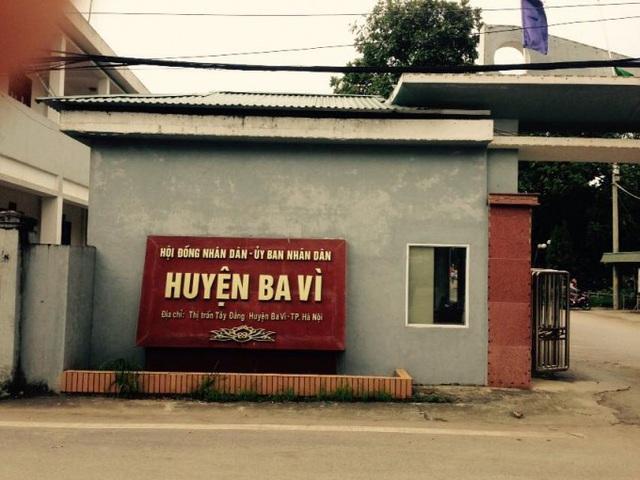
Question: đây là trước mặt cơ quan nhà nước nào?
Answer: hồi động nhân dân - ủy ban nhân dân huyện ba vì